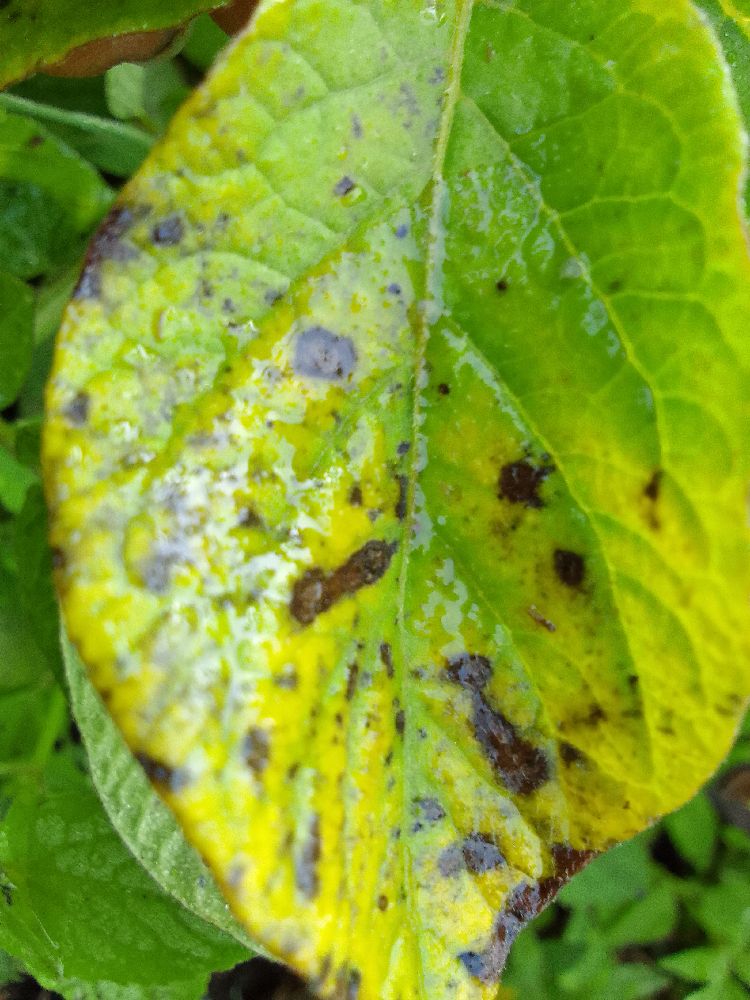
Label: Early blight